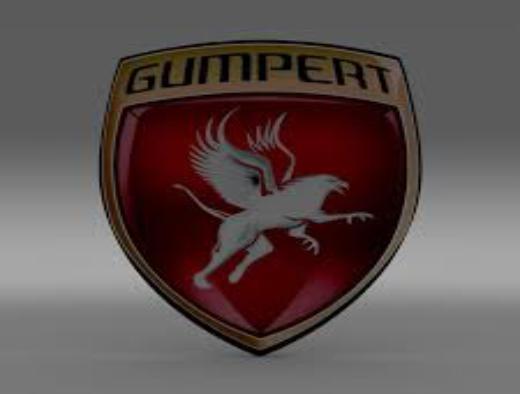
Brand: gumpert
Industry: Transportation